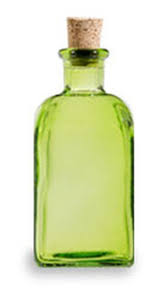
Label: glass